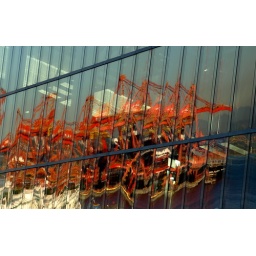
Abstracted reflection of red cranes in glass wall of building, near Coal Harbour, Vancouver, BC. It looks like a painting.